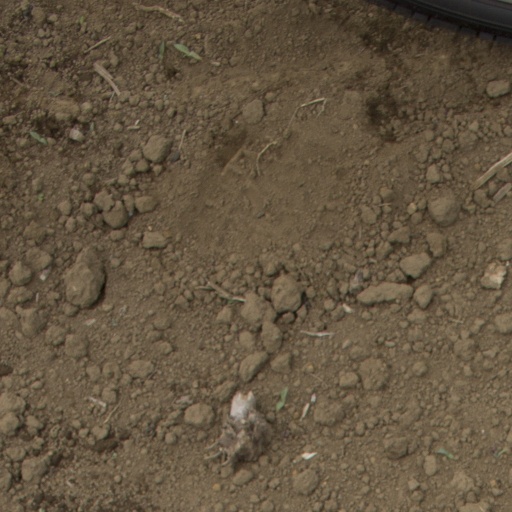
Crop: Jerusalem artichoke